NetApp

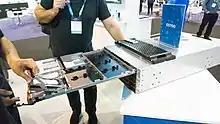
E5700 with 60 disk drives enclosure

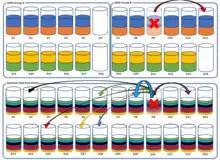
RAID comparison with DDP

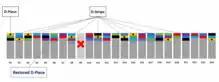
DDP components and data reconstruction process

Previously known as LSI Engenio RDAC after NetApp acquisition the product renamed to NetApp E-Series. It is a general-purpose enterprise storage system with two controllers for SAN protocols such as Fibre Channel, iSCSI, SAS and InfiniBand (includes SRP, iSER, and NVMe over Fabrics protocol). NetApp E-Series platform uses proprietary OS SANtricity and proprietary RAID called Dynamic Disk Pool (DDP) alongside traditional RAIDs like RAID 10, RAID 6, RAID 5, etc. In DDP pool each D-Stripe works similar to traditional RAID-4 and RAID-6 but on block level instead of entire disk level, therefore, have no dedicated parity drives. DDP compare to traditional RAID groups restores data from lost disk drive to multiple drives which provide a few times faster reconstruction time while traditional RAIDs restores lost disk drive to a dedicated parity drive. Starting with SANtricity 11.50 E-Series systems EF570 and E5700 support NVMe over Ethernet (RoCEv2) with 100 Gbit/s Ethernet ports and NVMe over InfiniBand. Starting with EF600 systems are end-to-end NVMe and capable of NVMe/FC in addition to NVMe/RoCE and NVMe/InfiniBand. Sync and async mirroring are supported with SANtricity 11.50. SANtricity Unified Manager is a web-based manager that supports up to 500 EF/E-Series arrays and supports LDAP, RBAC, CA and SSL for authorization and authentication. In August 2019 NetApp announced E600 with support for NVMe/IB, NVMe/RoCE, NVMe/FC protocols, up to 44 GBps of bandwidth and full-function embedded REST API.